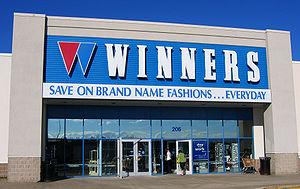
Winners est un détaillant canadien de vêtements pour la famille, d'objets à offrir, de bijouterie fine, de décoration pour la maison, d'accessoires et de chaussures avec 168 magasins dans tout le pays.